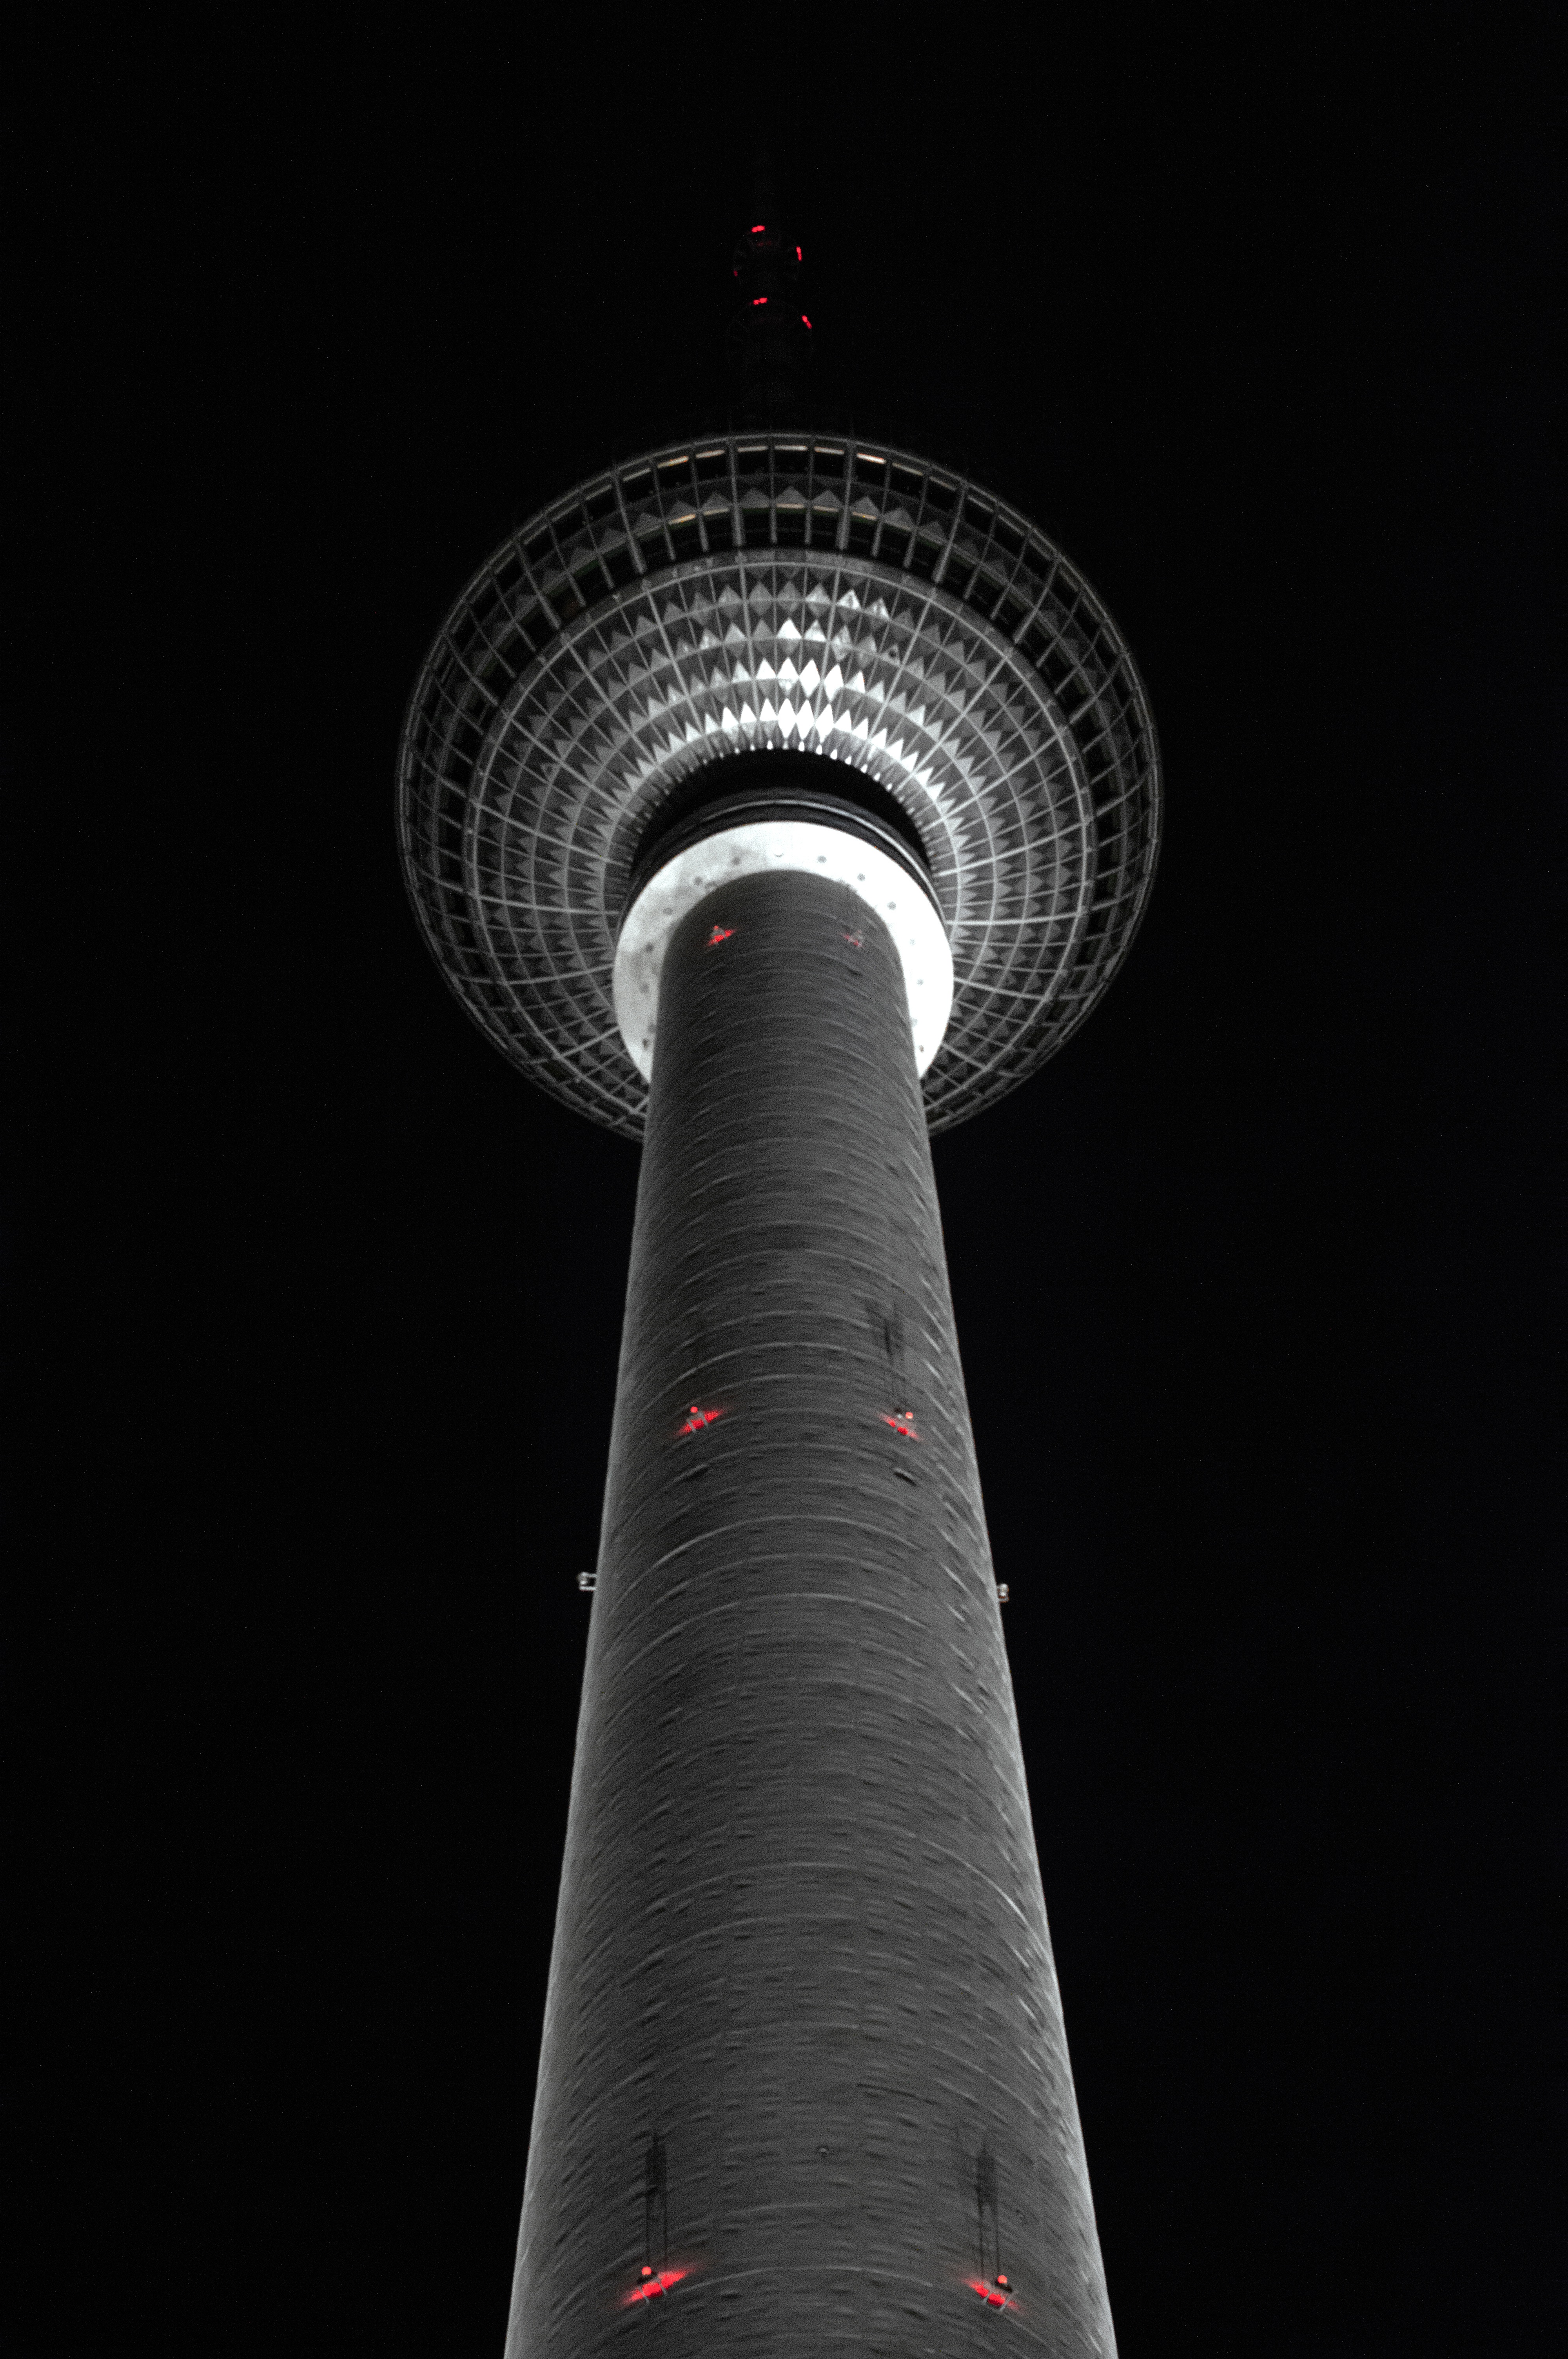
light, night, tower, darkness, lighting, symmetry